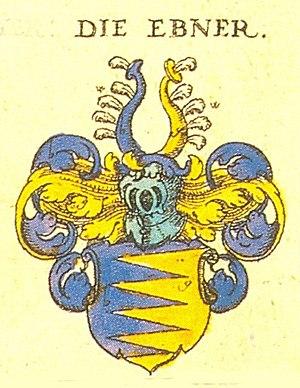
Ebner est un patronyme :